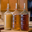
Label: bottle